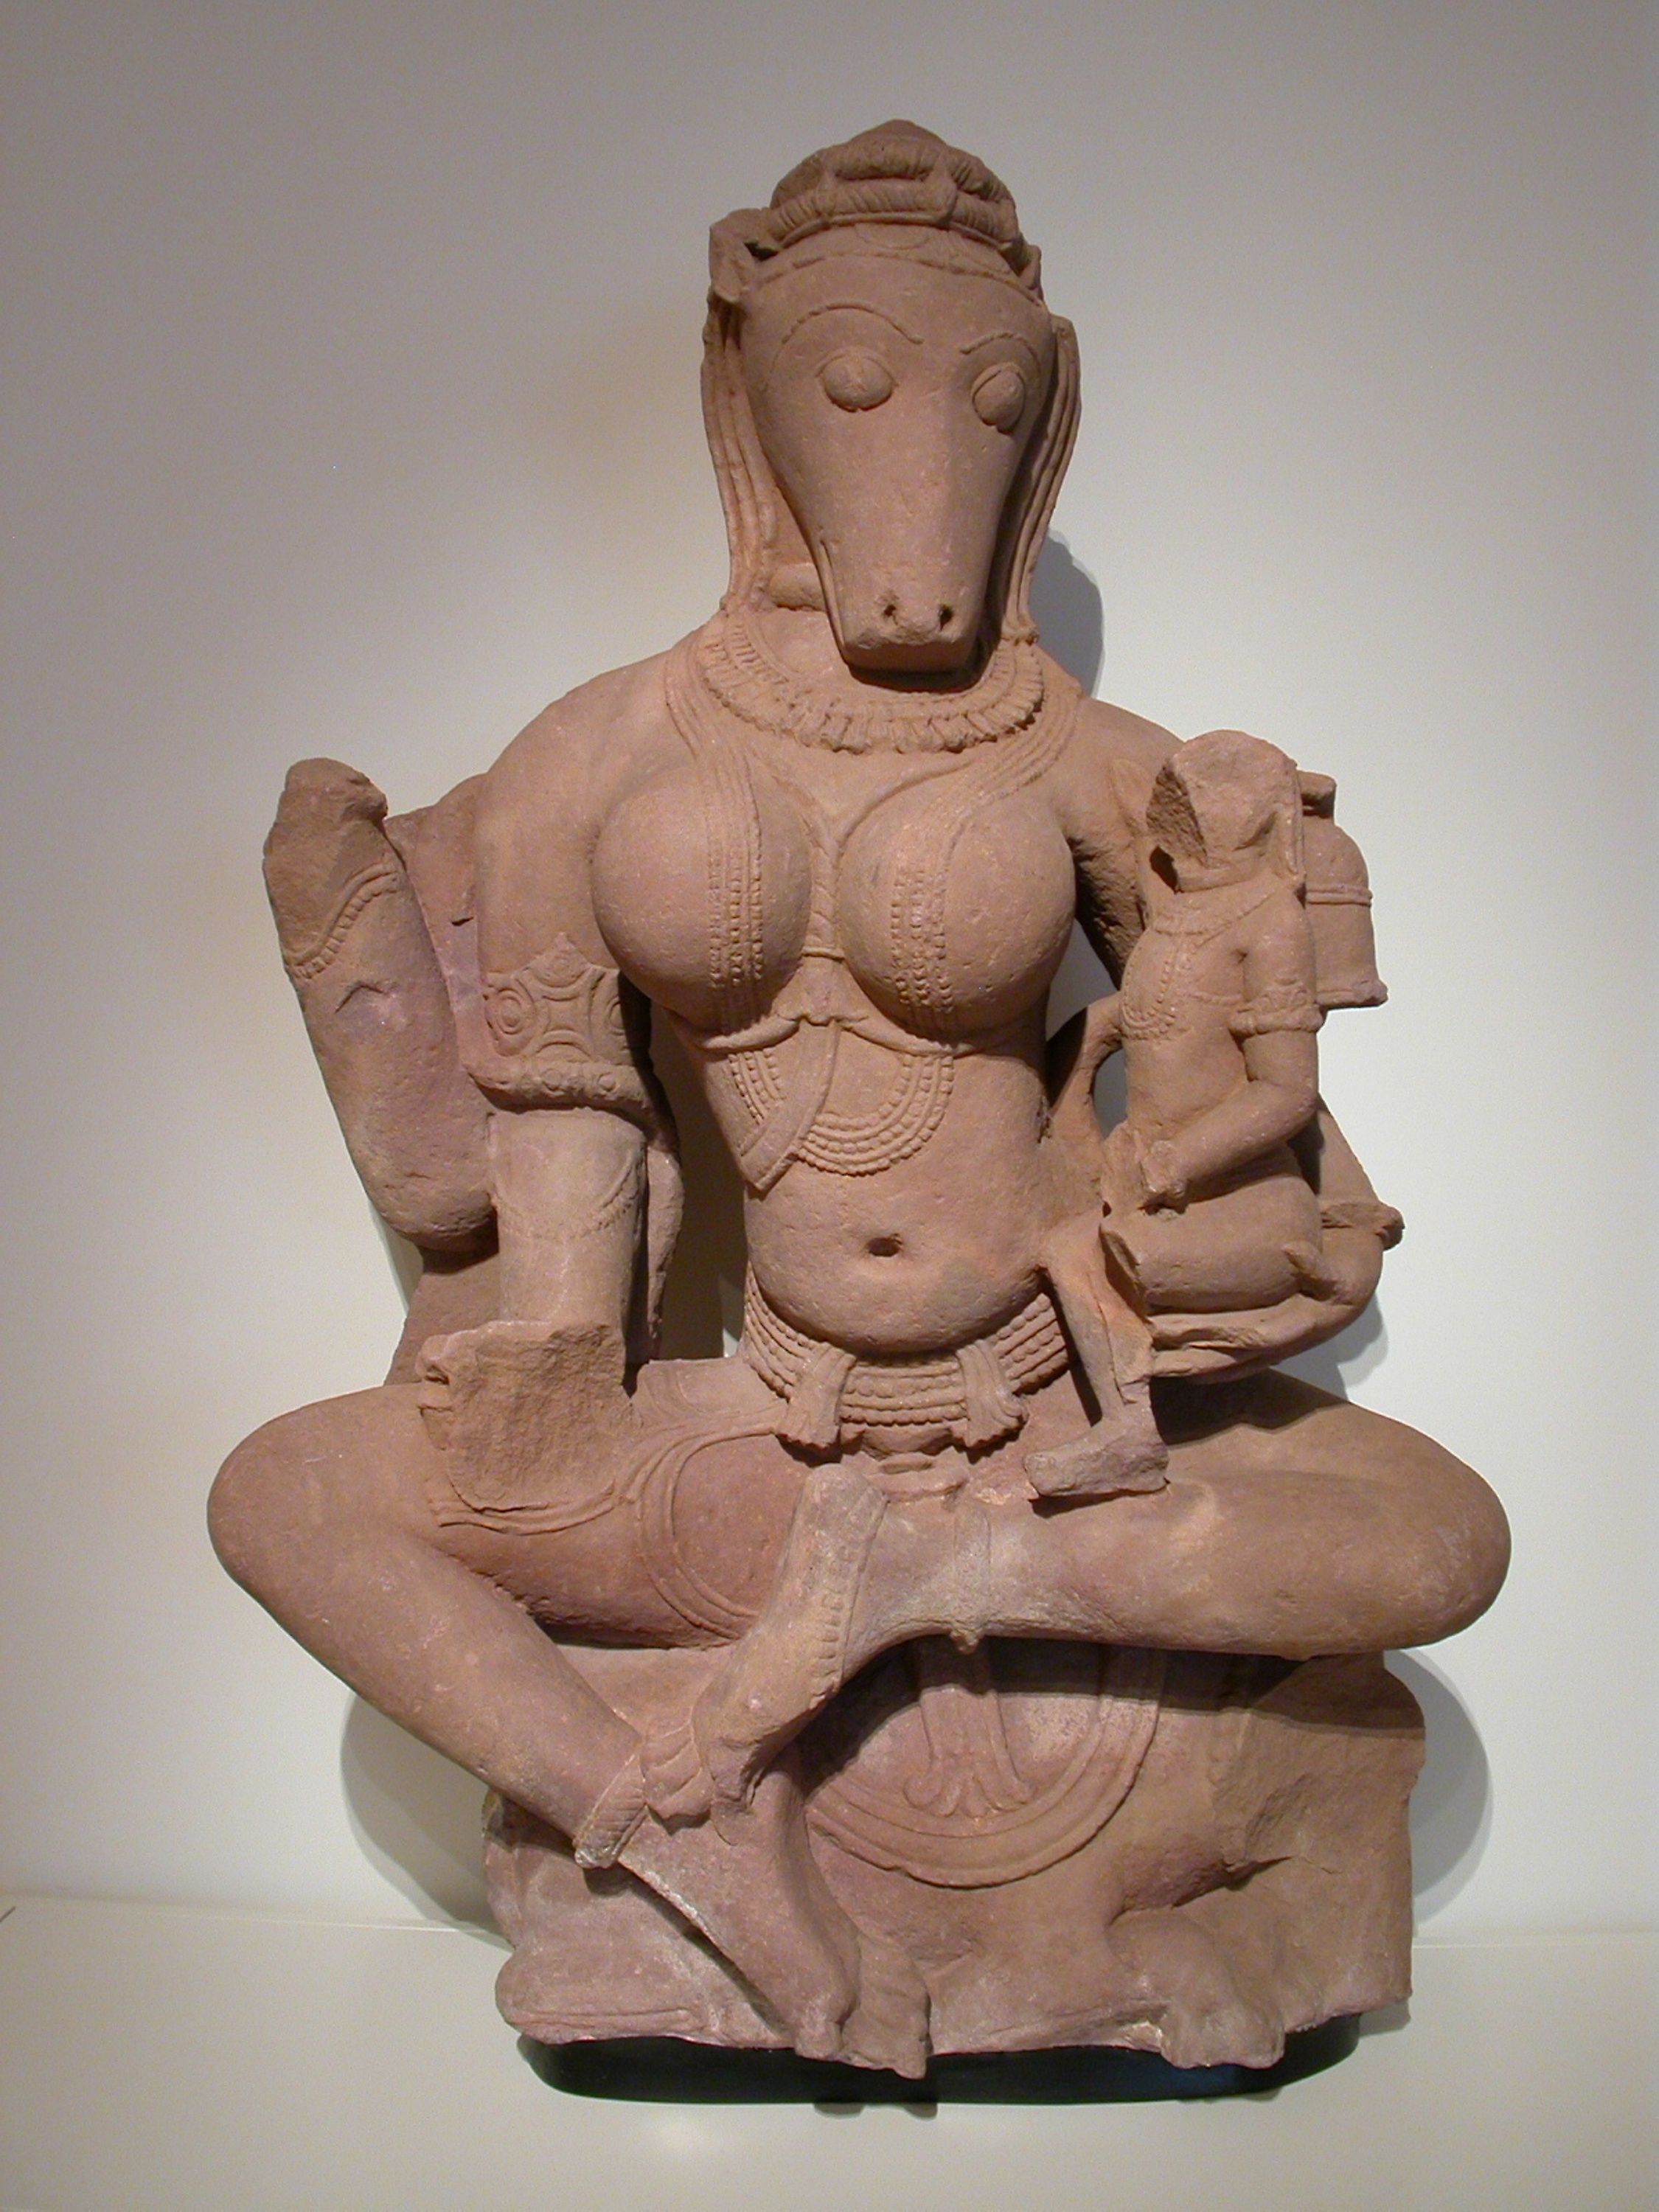
sculpture, classical sculpture, statue, artifact, ancient history, figurine, art, stone carving, clay, carving, temple, muscle, chest, monument, mythology